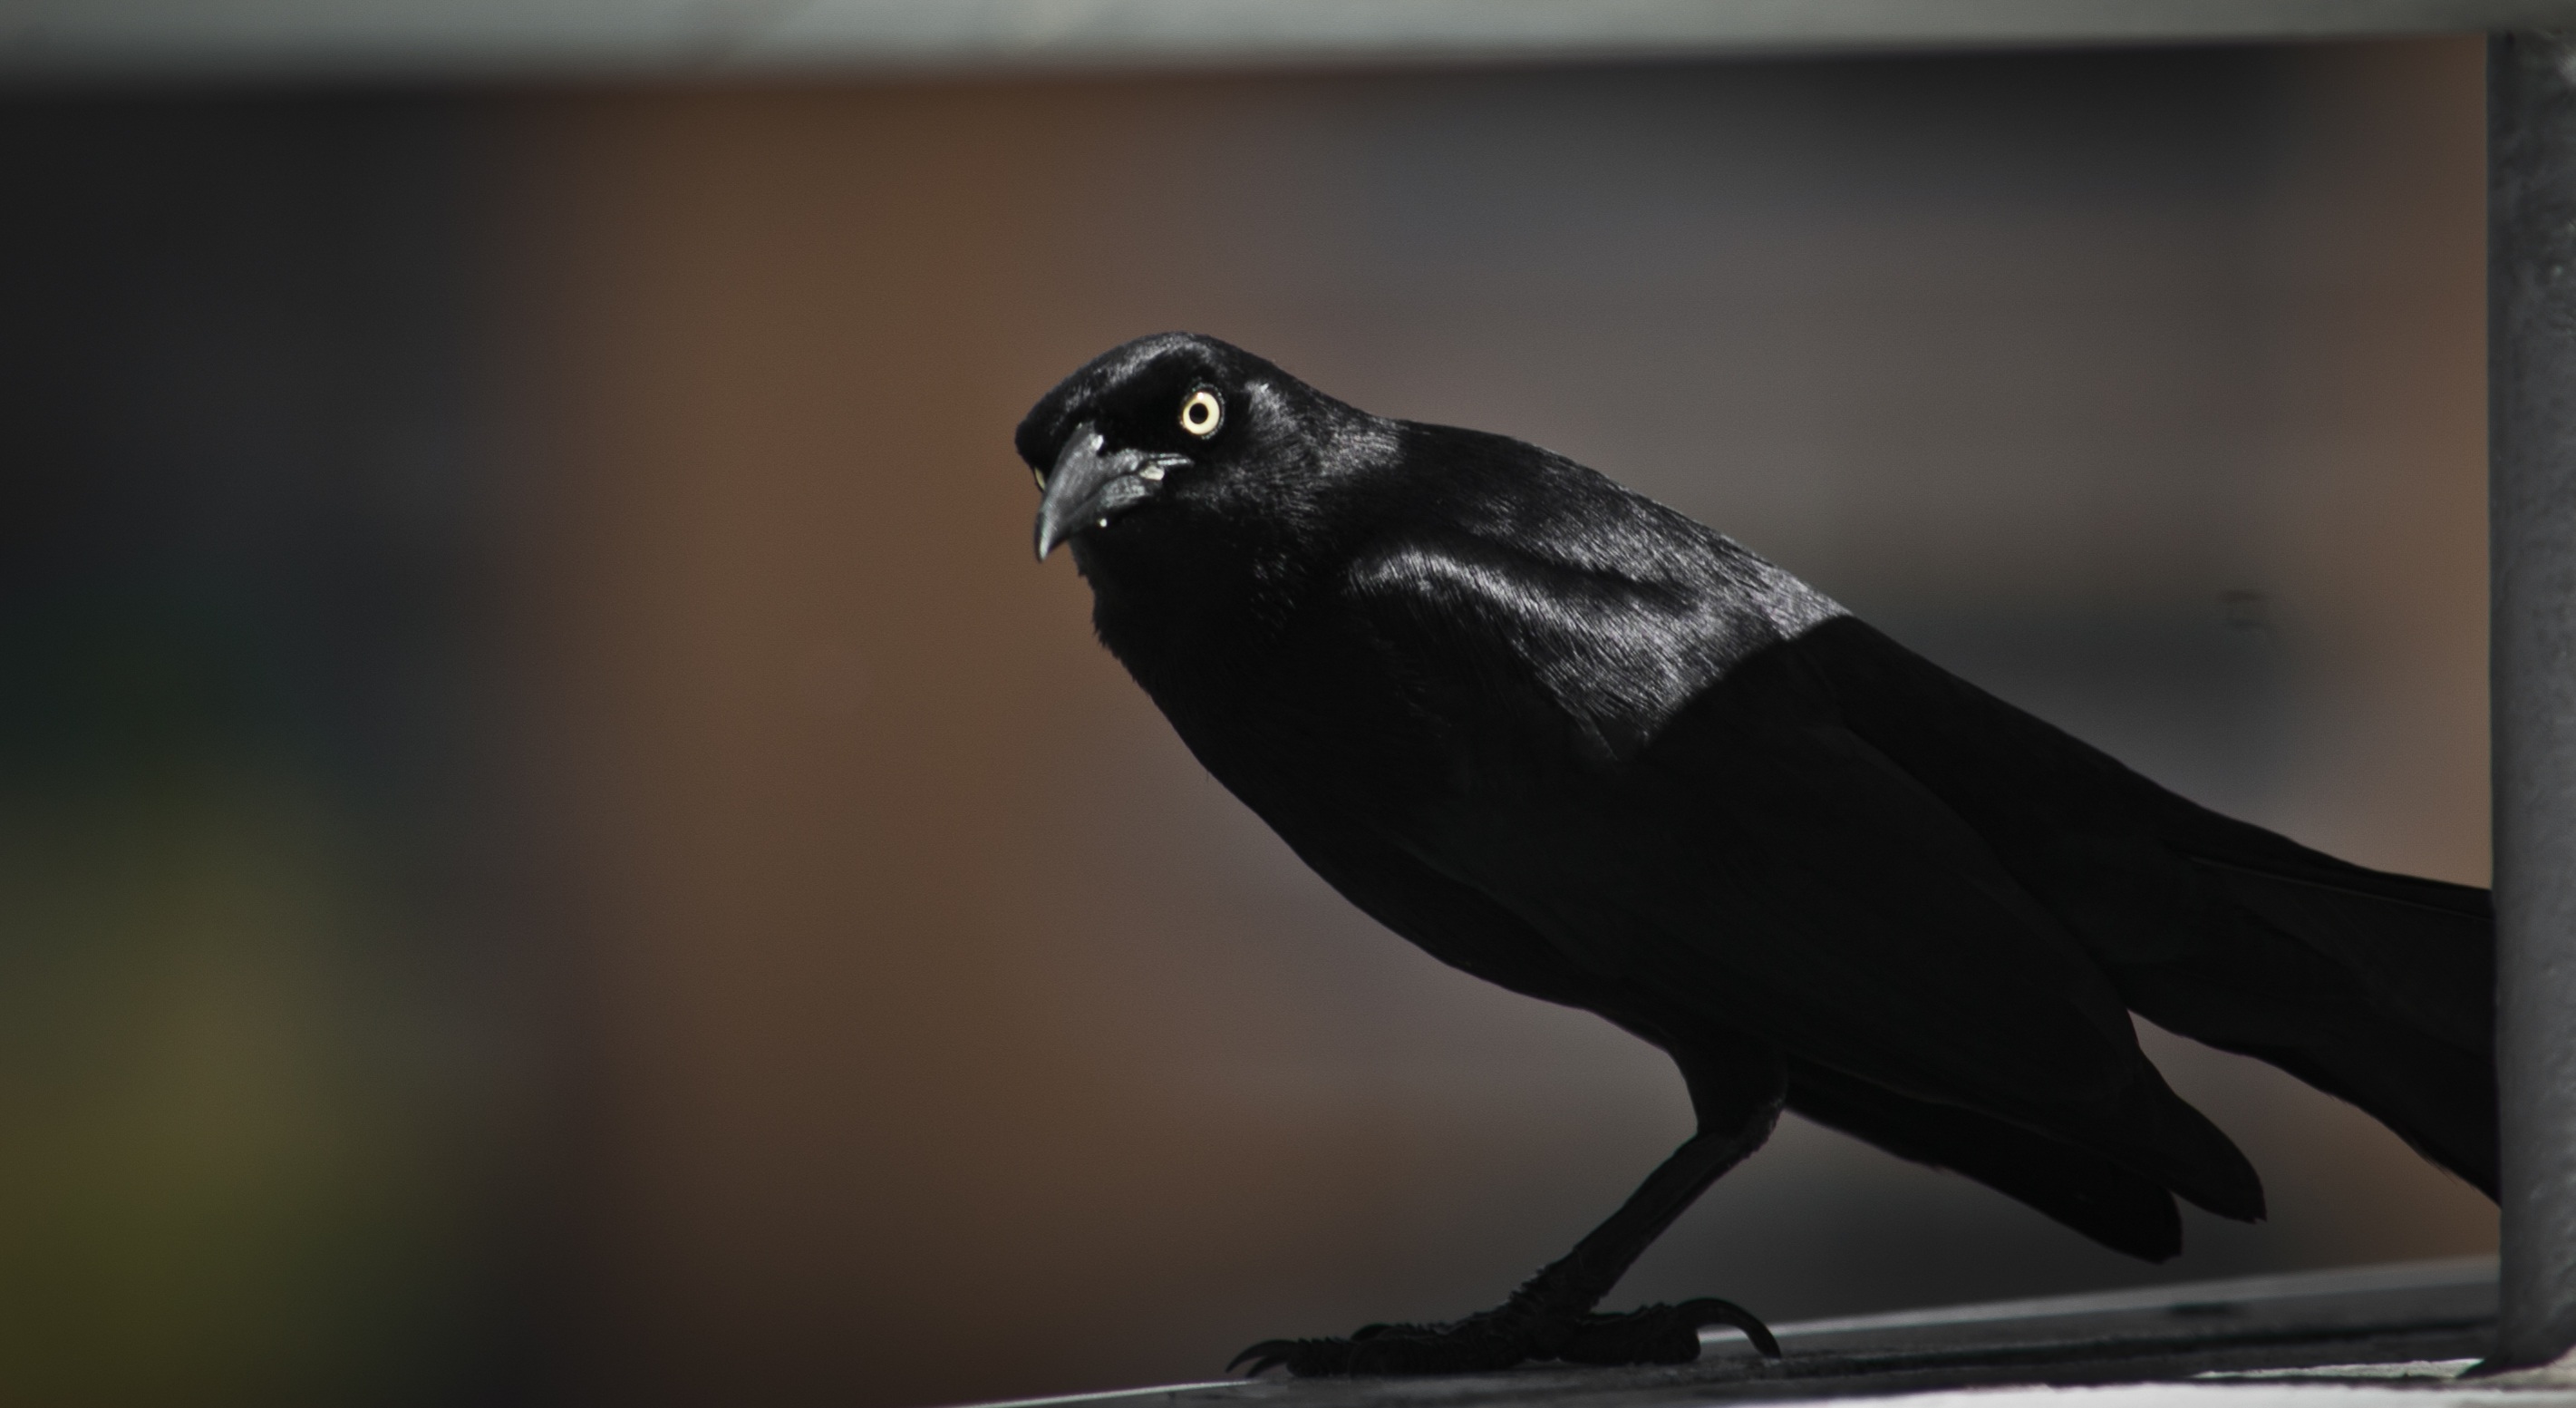
nature, bird, animal, beak, black, fauna, crow, vertebrate, raven, blackbird, perching bird, crow like bird